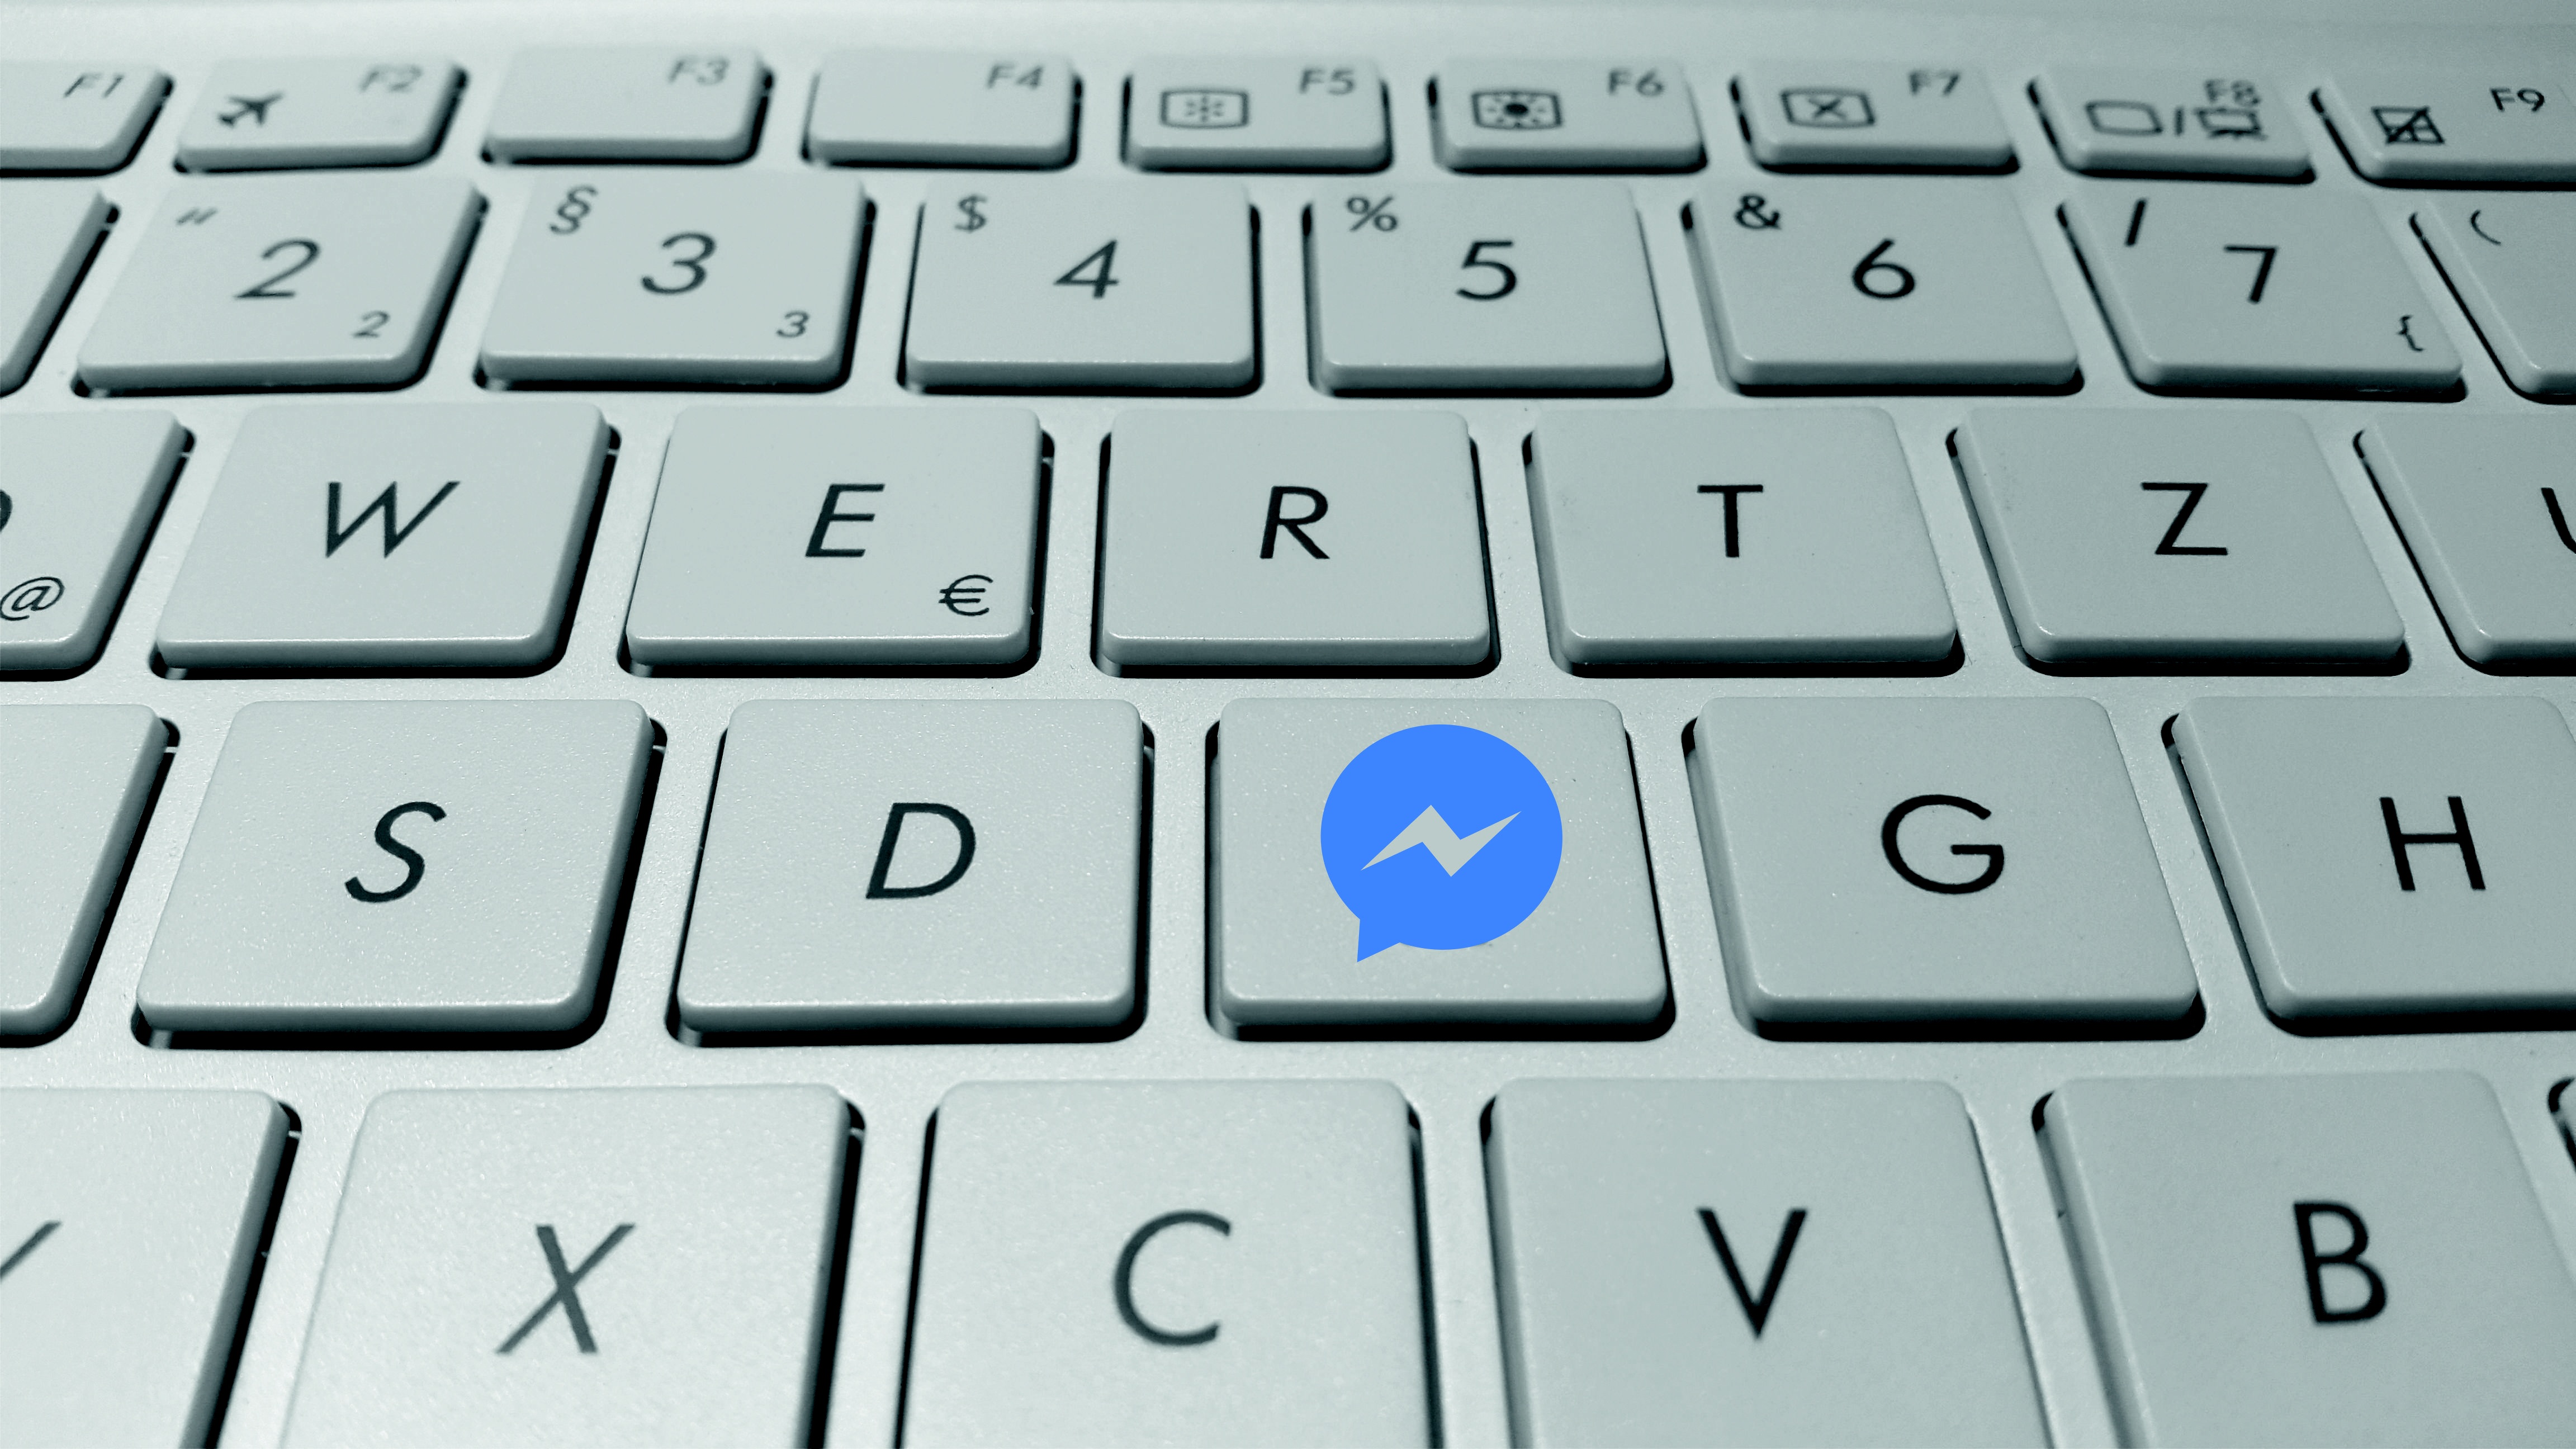
keyboard, technology, number, symbol, phone, communication, social media, messenger, font, keys, media, facebook, news, buttons, multimedia, icons, computer keyboard, numeric keypad, electronic device, musical keyboard, electronic keyboard, laptop replacement keyboard